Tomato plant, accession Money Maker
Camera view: tilt-top (135 deg); turntable rotation: 60 degrees
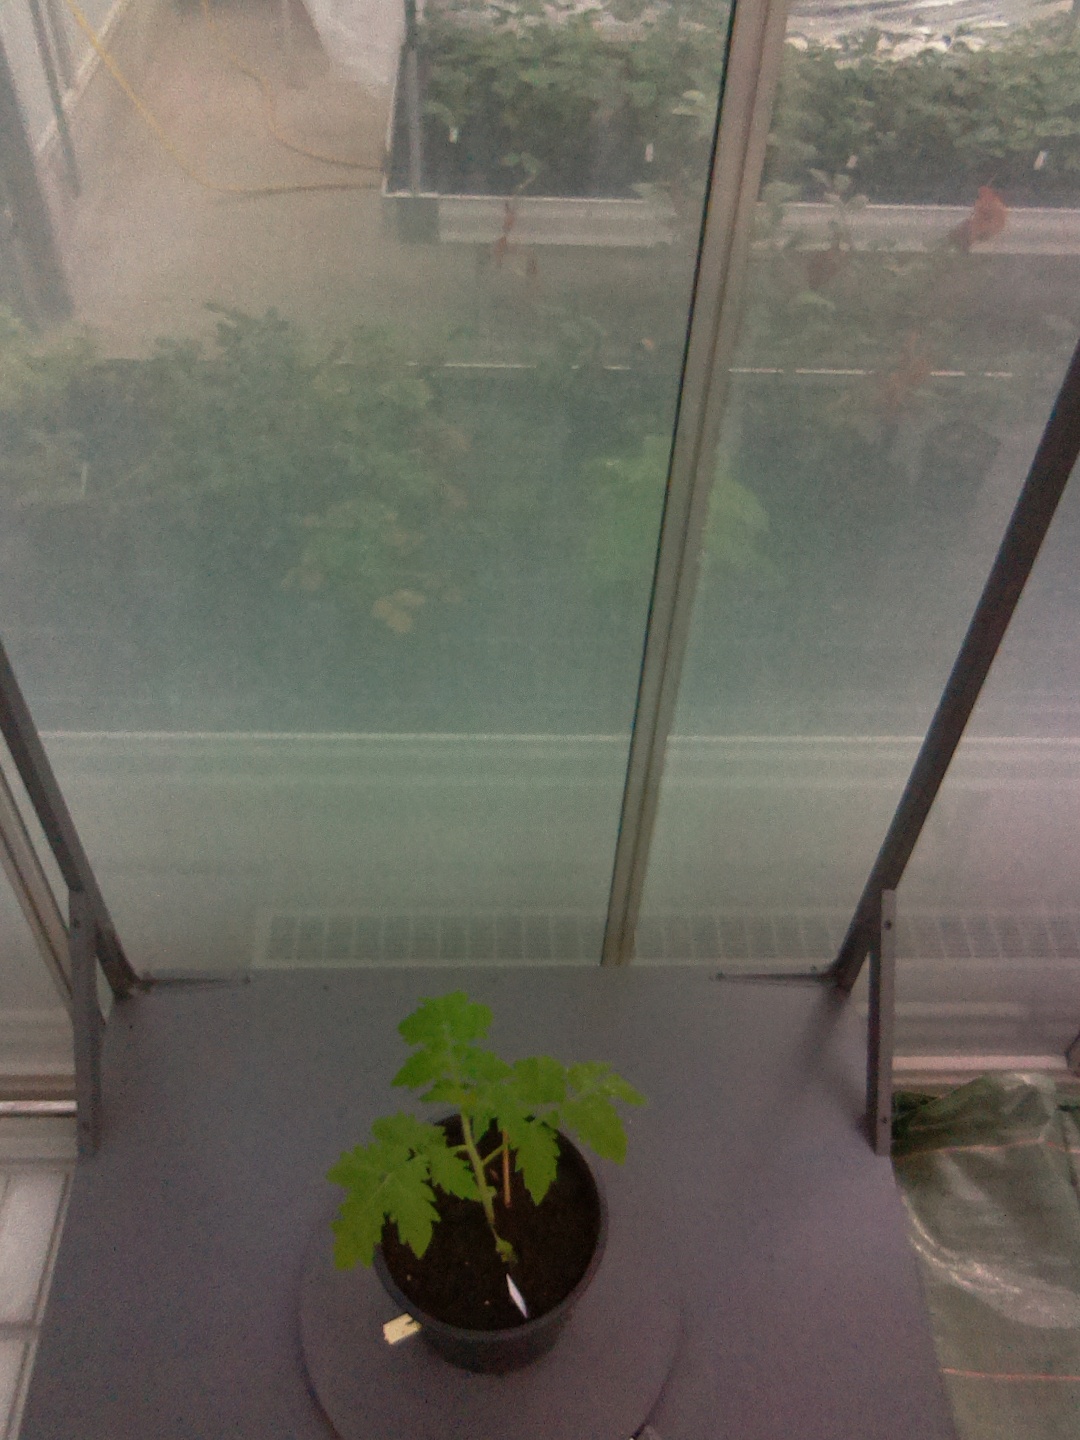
BBCH growth stage 13: 6 of true leaves visible